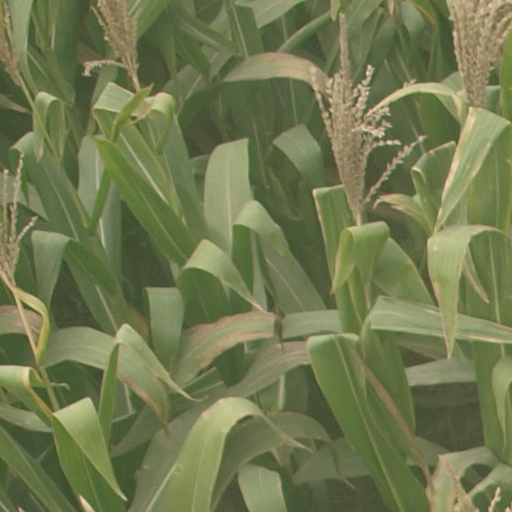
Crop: maize; corn